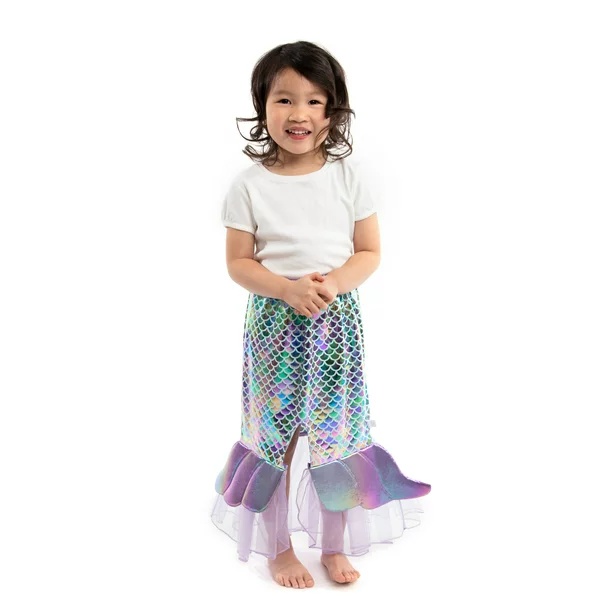
LA S Mermaid Skirt
Ages 1-3
Brand: The Little Lark
Category: Apparel & Accessories > Clothing > Baby & Toddler Clothing > Baby & Toddler Bottoms > Skirts